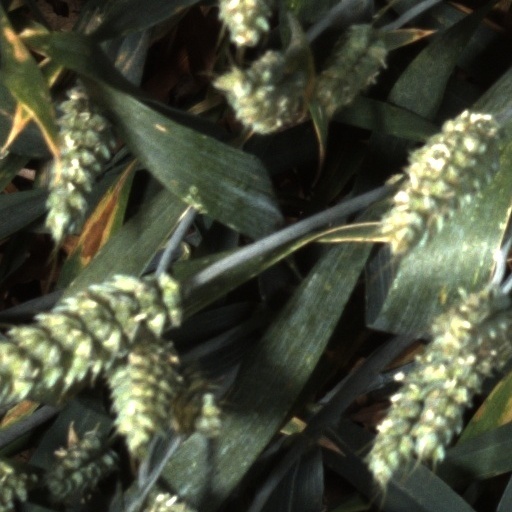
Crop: wheat